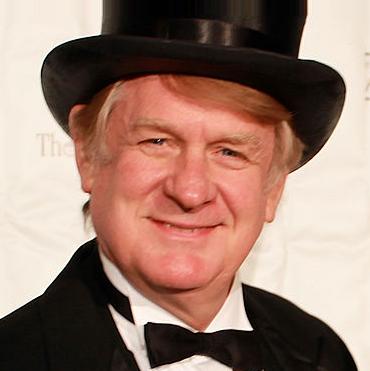
Age: 61